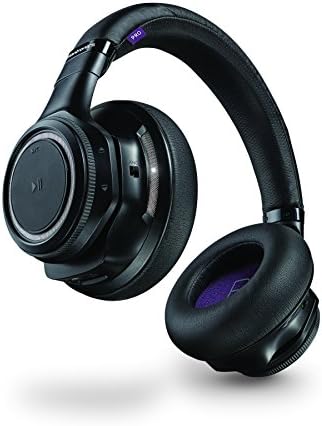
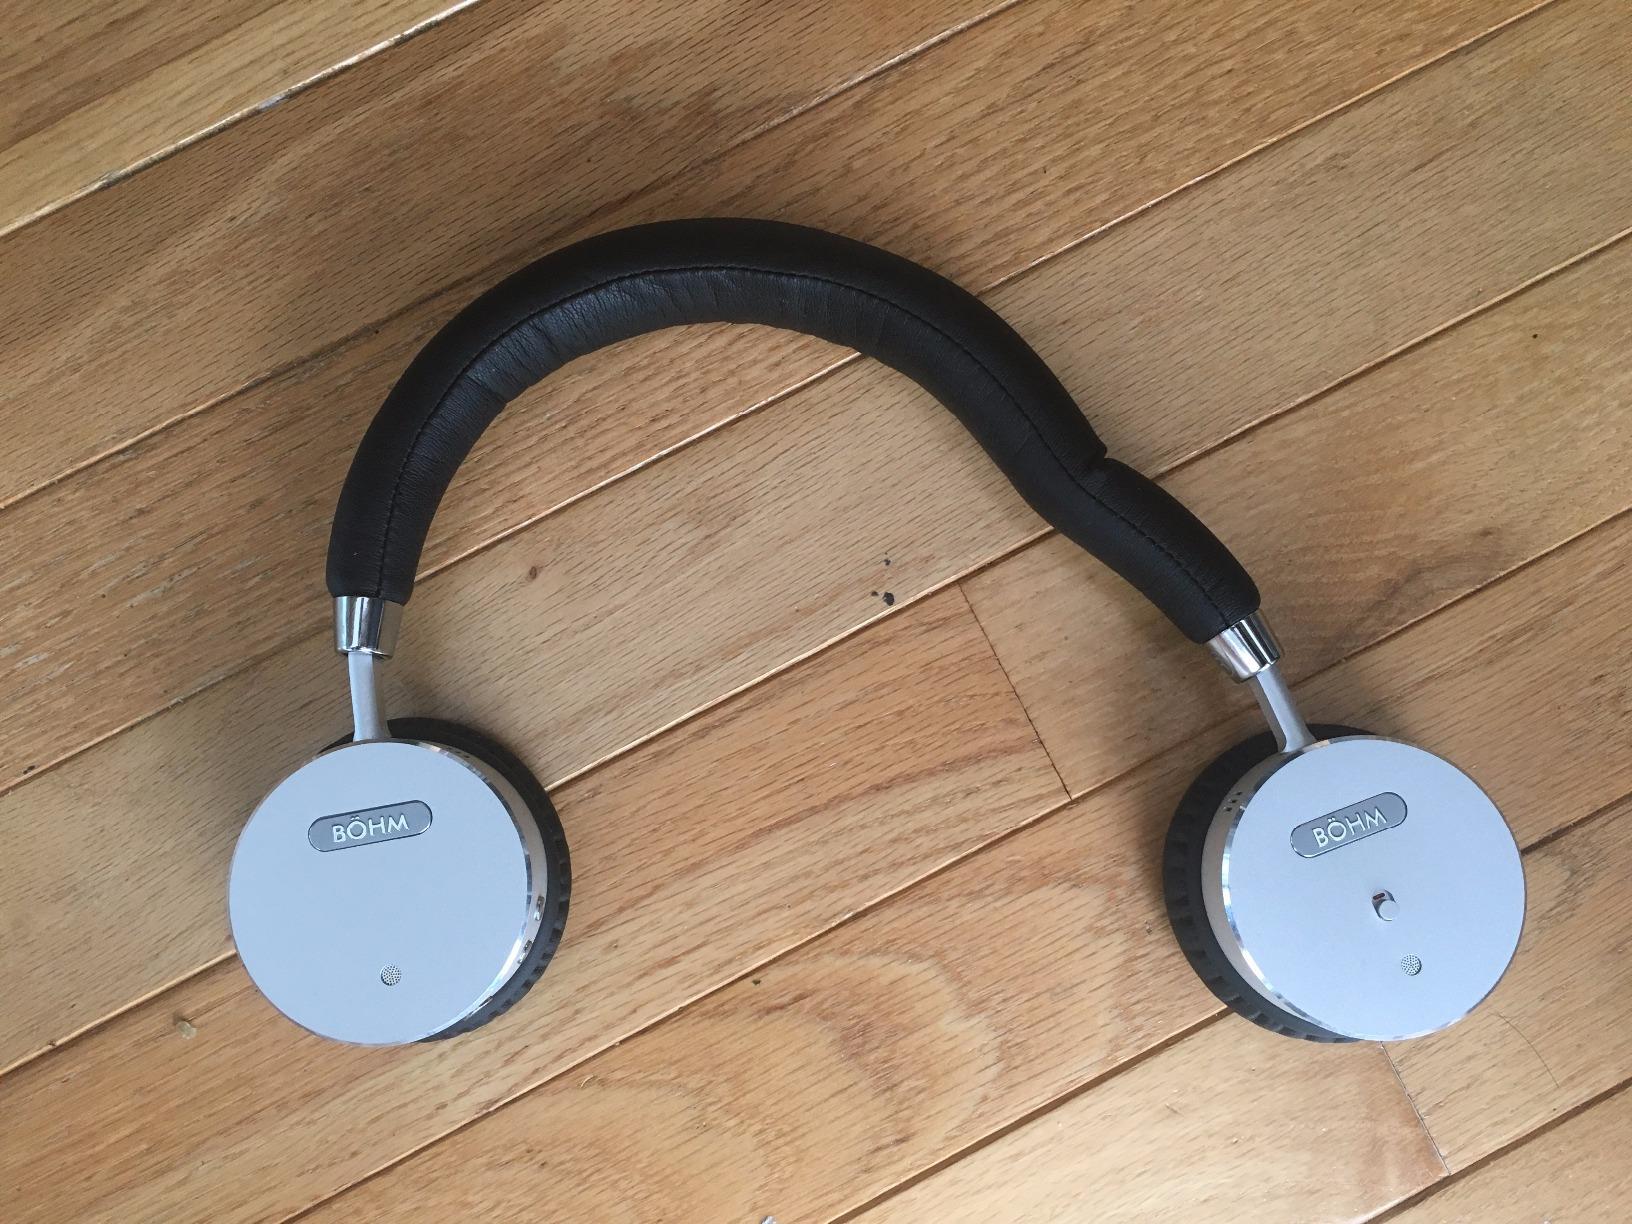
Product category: headphones
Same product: no